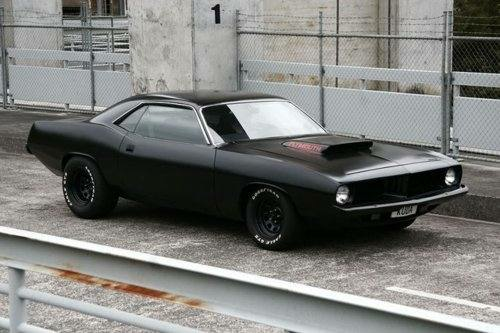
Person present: No